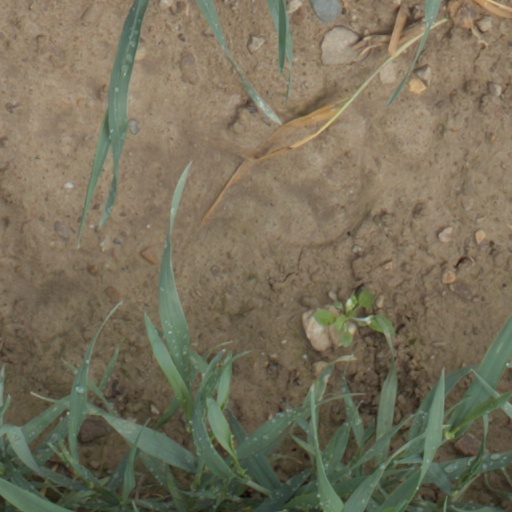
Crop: wheat